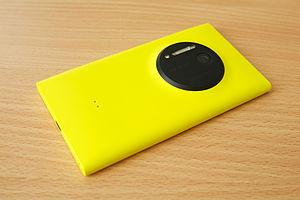
Nokia Corporation est une entreprise multinationale de télécommunications finlandaise fondée en 1865 par Fredrik Idestam et Leo Mechelin. Devenu le premier constructeur mondial de téléphones mobiles en 1998, il le reste jusqu'en 2011 avant de perdre l'année suivante son titre de numéro un mondial au profit de Samsung. Le 3 septembre 2013, Nokia se sépare de sa division « terminaux mobiles », alors en déclin, qui est reprise par Microsoft et recentre son activité sur sa division « réseaux » Nokia Solutions and Networks. En octobre 2014, Microsoft choisit d'arrêter de commercialiser ses smartphones sous la marque Nokia. En 2016, l'entreprise, propriétaire de la marque Nokia, choisit de confier son usage pour les terminaux de téléphonie mobile, à la société finlandaise HMD Global Oy, fondée par d'anciens cadres de Nokia corporation et qui conçoit et commercialise désormais les téléphones mobiles et smartphones Nokia sous Android.